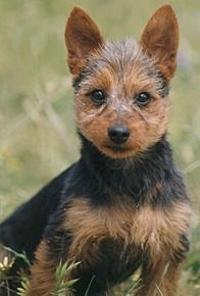
Australian_terrier